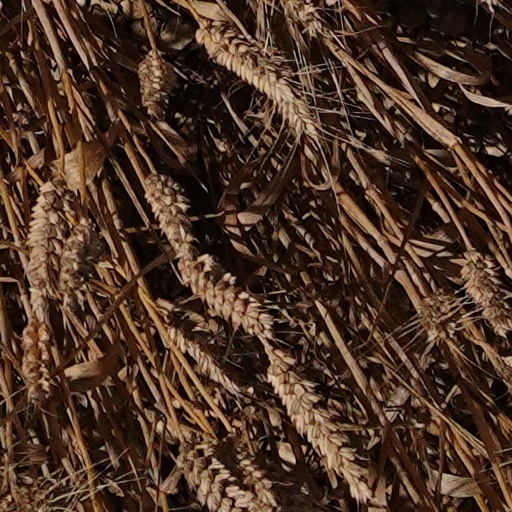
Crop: wheat